Szeged

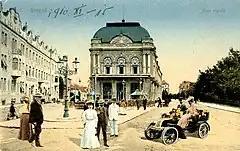
Early 20th-century postcard

Szeged and its area have been inhabited since ancient times. Ptolemy mentions the oldest known name of the city: "Partiscum" (Ancient Greek: Πάρτισκον)"." It is possible that Attila, king of the Huns had his seat somewhere in this area. The name Szeged was first mentioned in 1183, in a document of King Béla III.